Hurricane Gustav

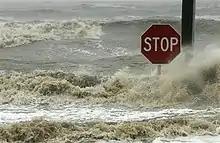
Waves crash against a stop sign in Bay St. Louis, Mississippi, as Hurricane Gustav hits the Gulf Coast

Central Louisiana was also hard hit. Many trees and power lines were knocked down in that region as well, and many houses sustained damage from the winds and localized flooding. Part of the roof at the Alexandria Mall collapsed. Two people died in the region — one was electrocuted and one had a tree crush her trailer. The area's water supply was also hampered as power was knocked out to most of the water wells in the Alexandria and Pineville areas.